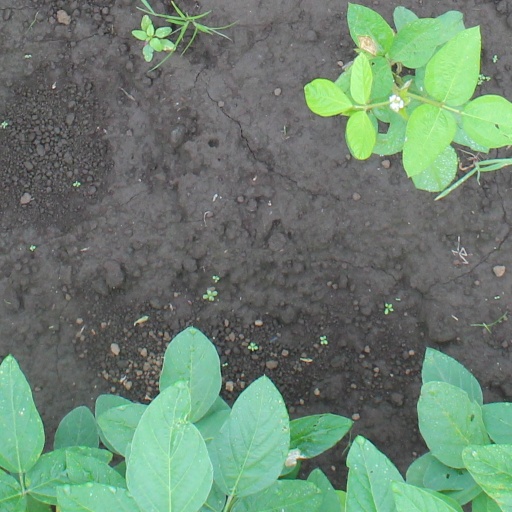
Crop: soybean